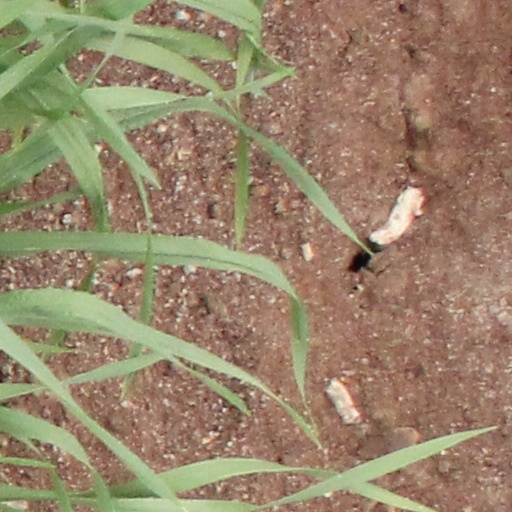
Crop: wheat